Grigoriy Dobrygin

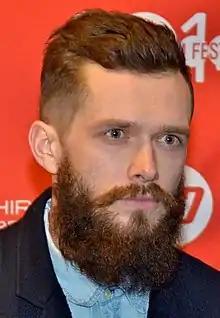
Grigoriy Dobrygin at the Sundance Film Festival in 2014.

Grigoriy Eduardovich Dobrygin ("also trans." Grigory; ; born 17 February 1986) is a Russian film and theatre actor, director and producer. A classically trained ballet dancer, Dobrygin had his breakout role as the first Russian superhero in the 2009 film "Black Lightning". After starring in the critically acclaimed "How I Ended This Summer" (2010), he made his Western debut in 2014 in "A Most Wanted Man" and "Black Sea". He has been called Russia's top acting export and the "Russian James Franco" for his versatility.